Clarence J. Brown

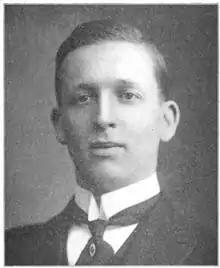
Brown as lieutenant governor of Ohio 1919–1923.

In 1918, at 25, Brown was elected as the 36th Lieutenant Governor of Ohio, serving from 1919 to 1923; he was the youngest man ever to hold the office. In 1926, he was elected Ohio Secretary of State and served from 1927 to 1933.